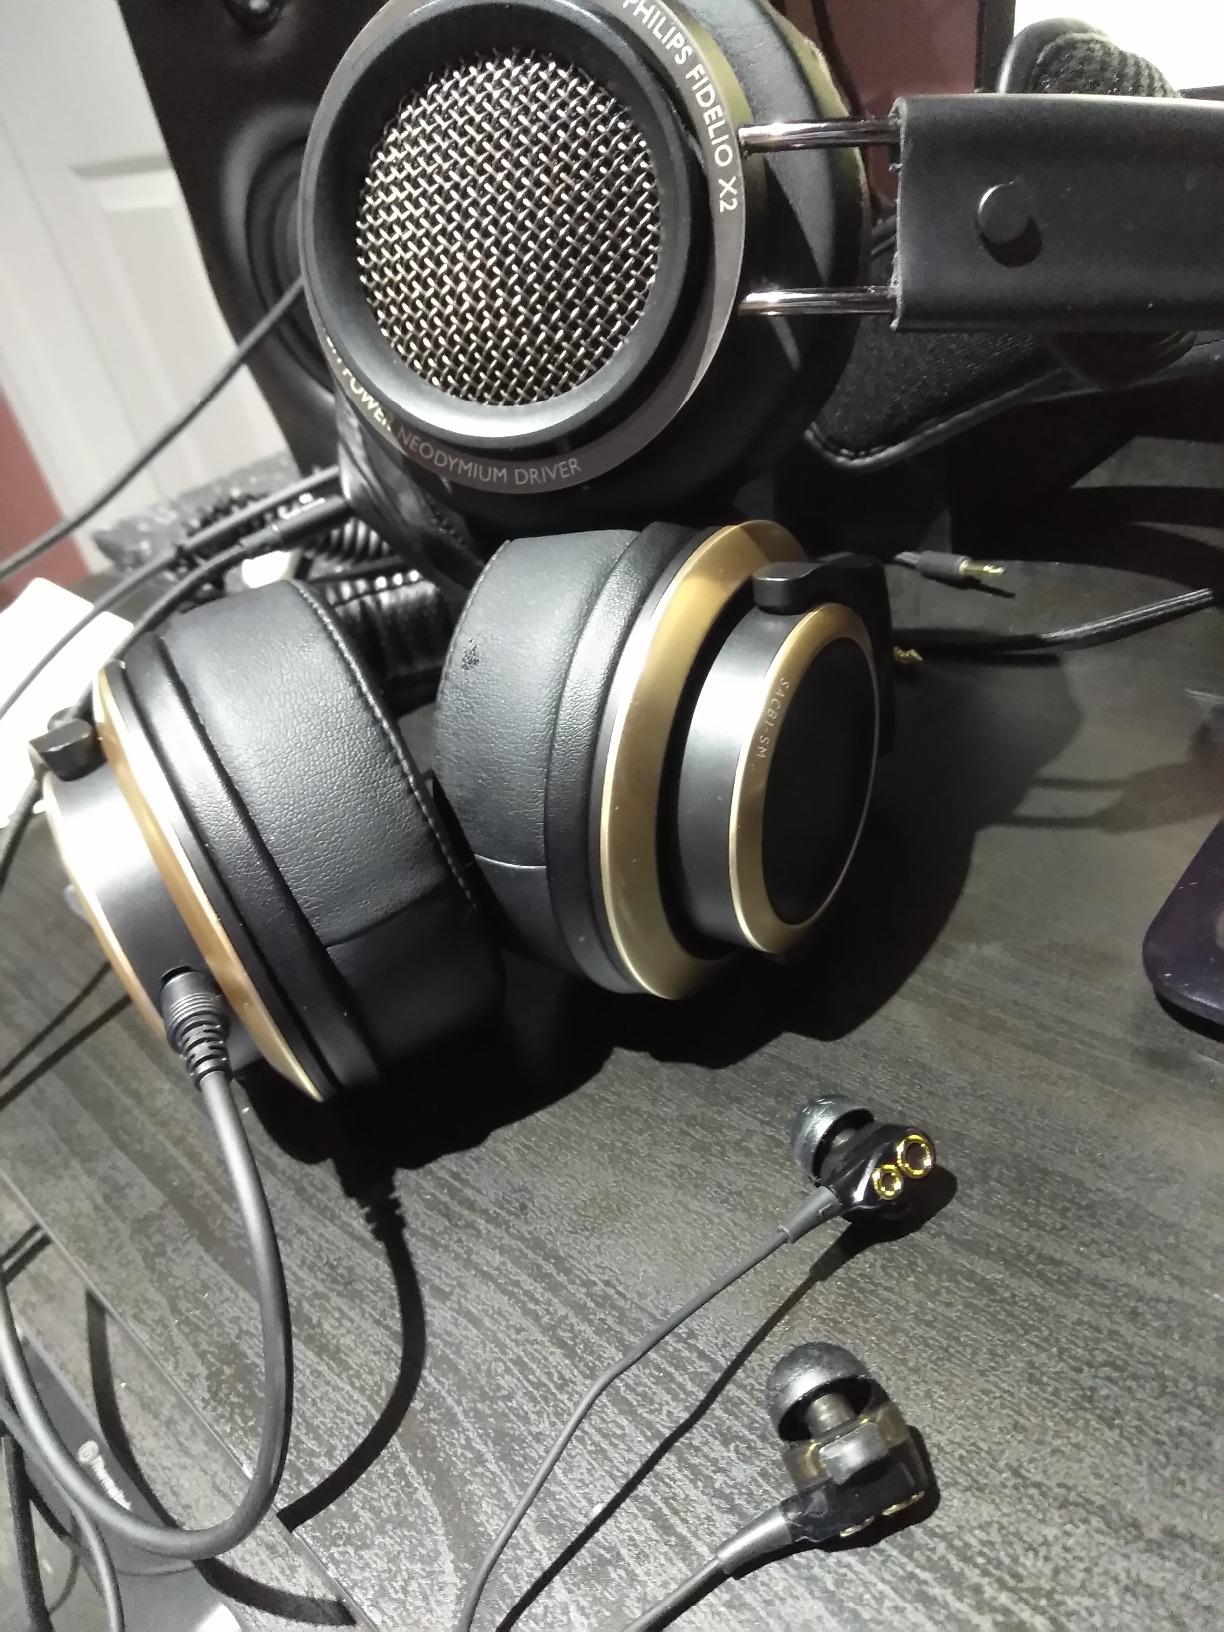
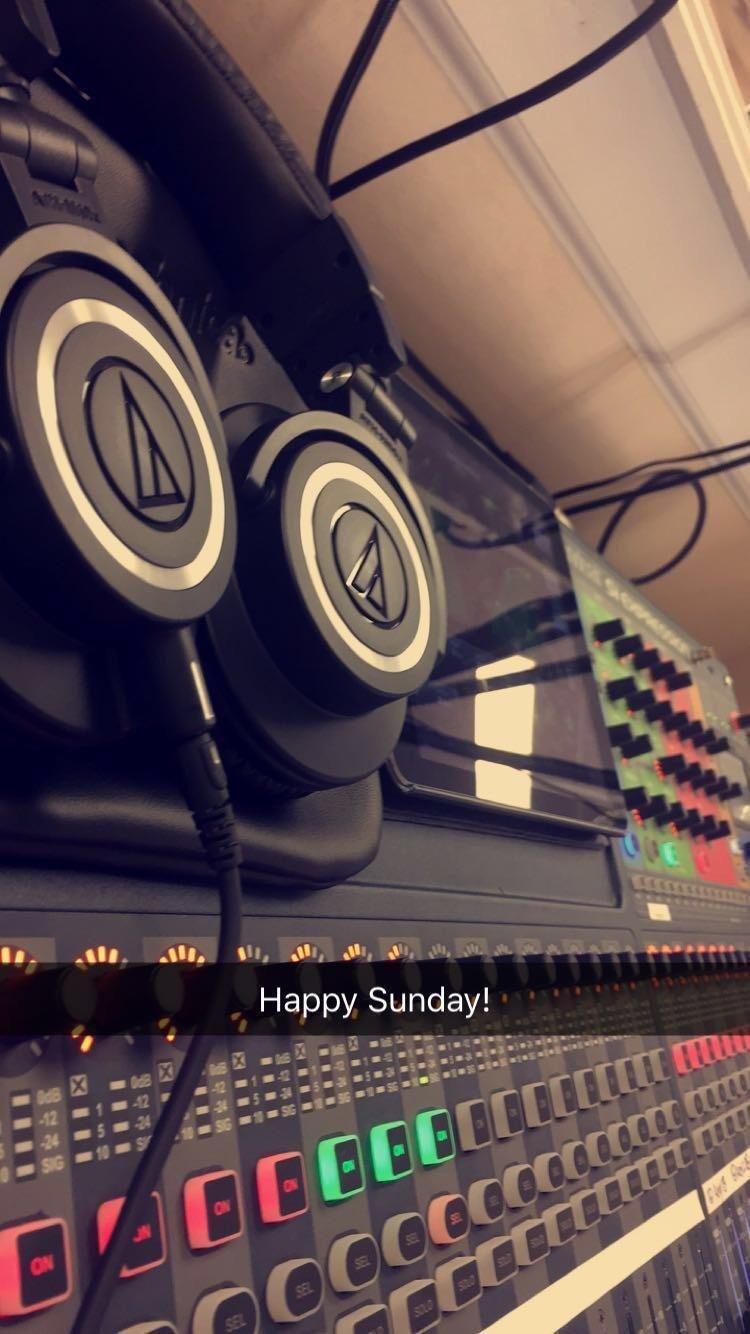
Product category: headphones
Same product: no